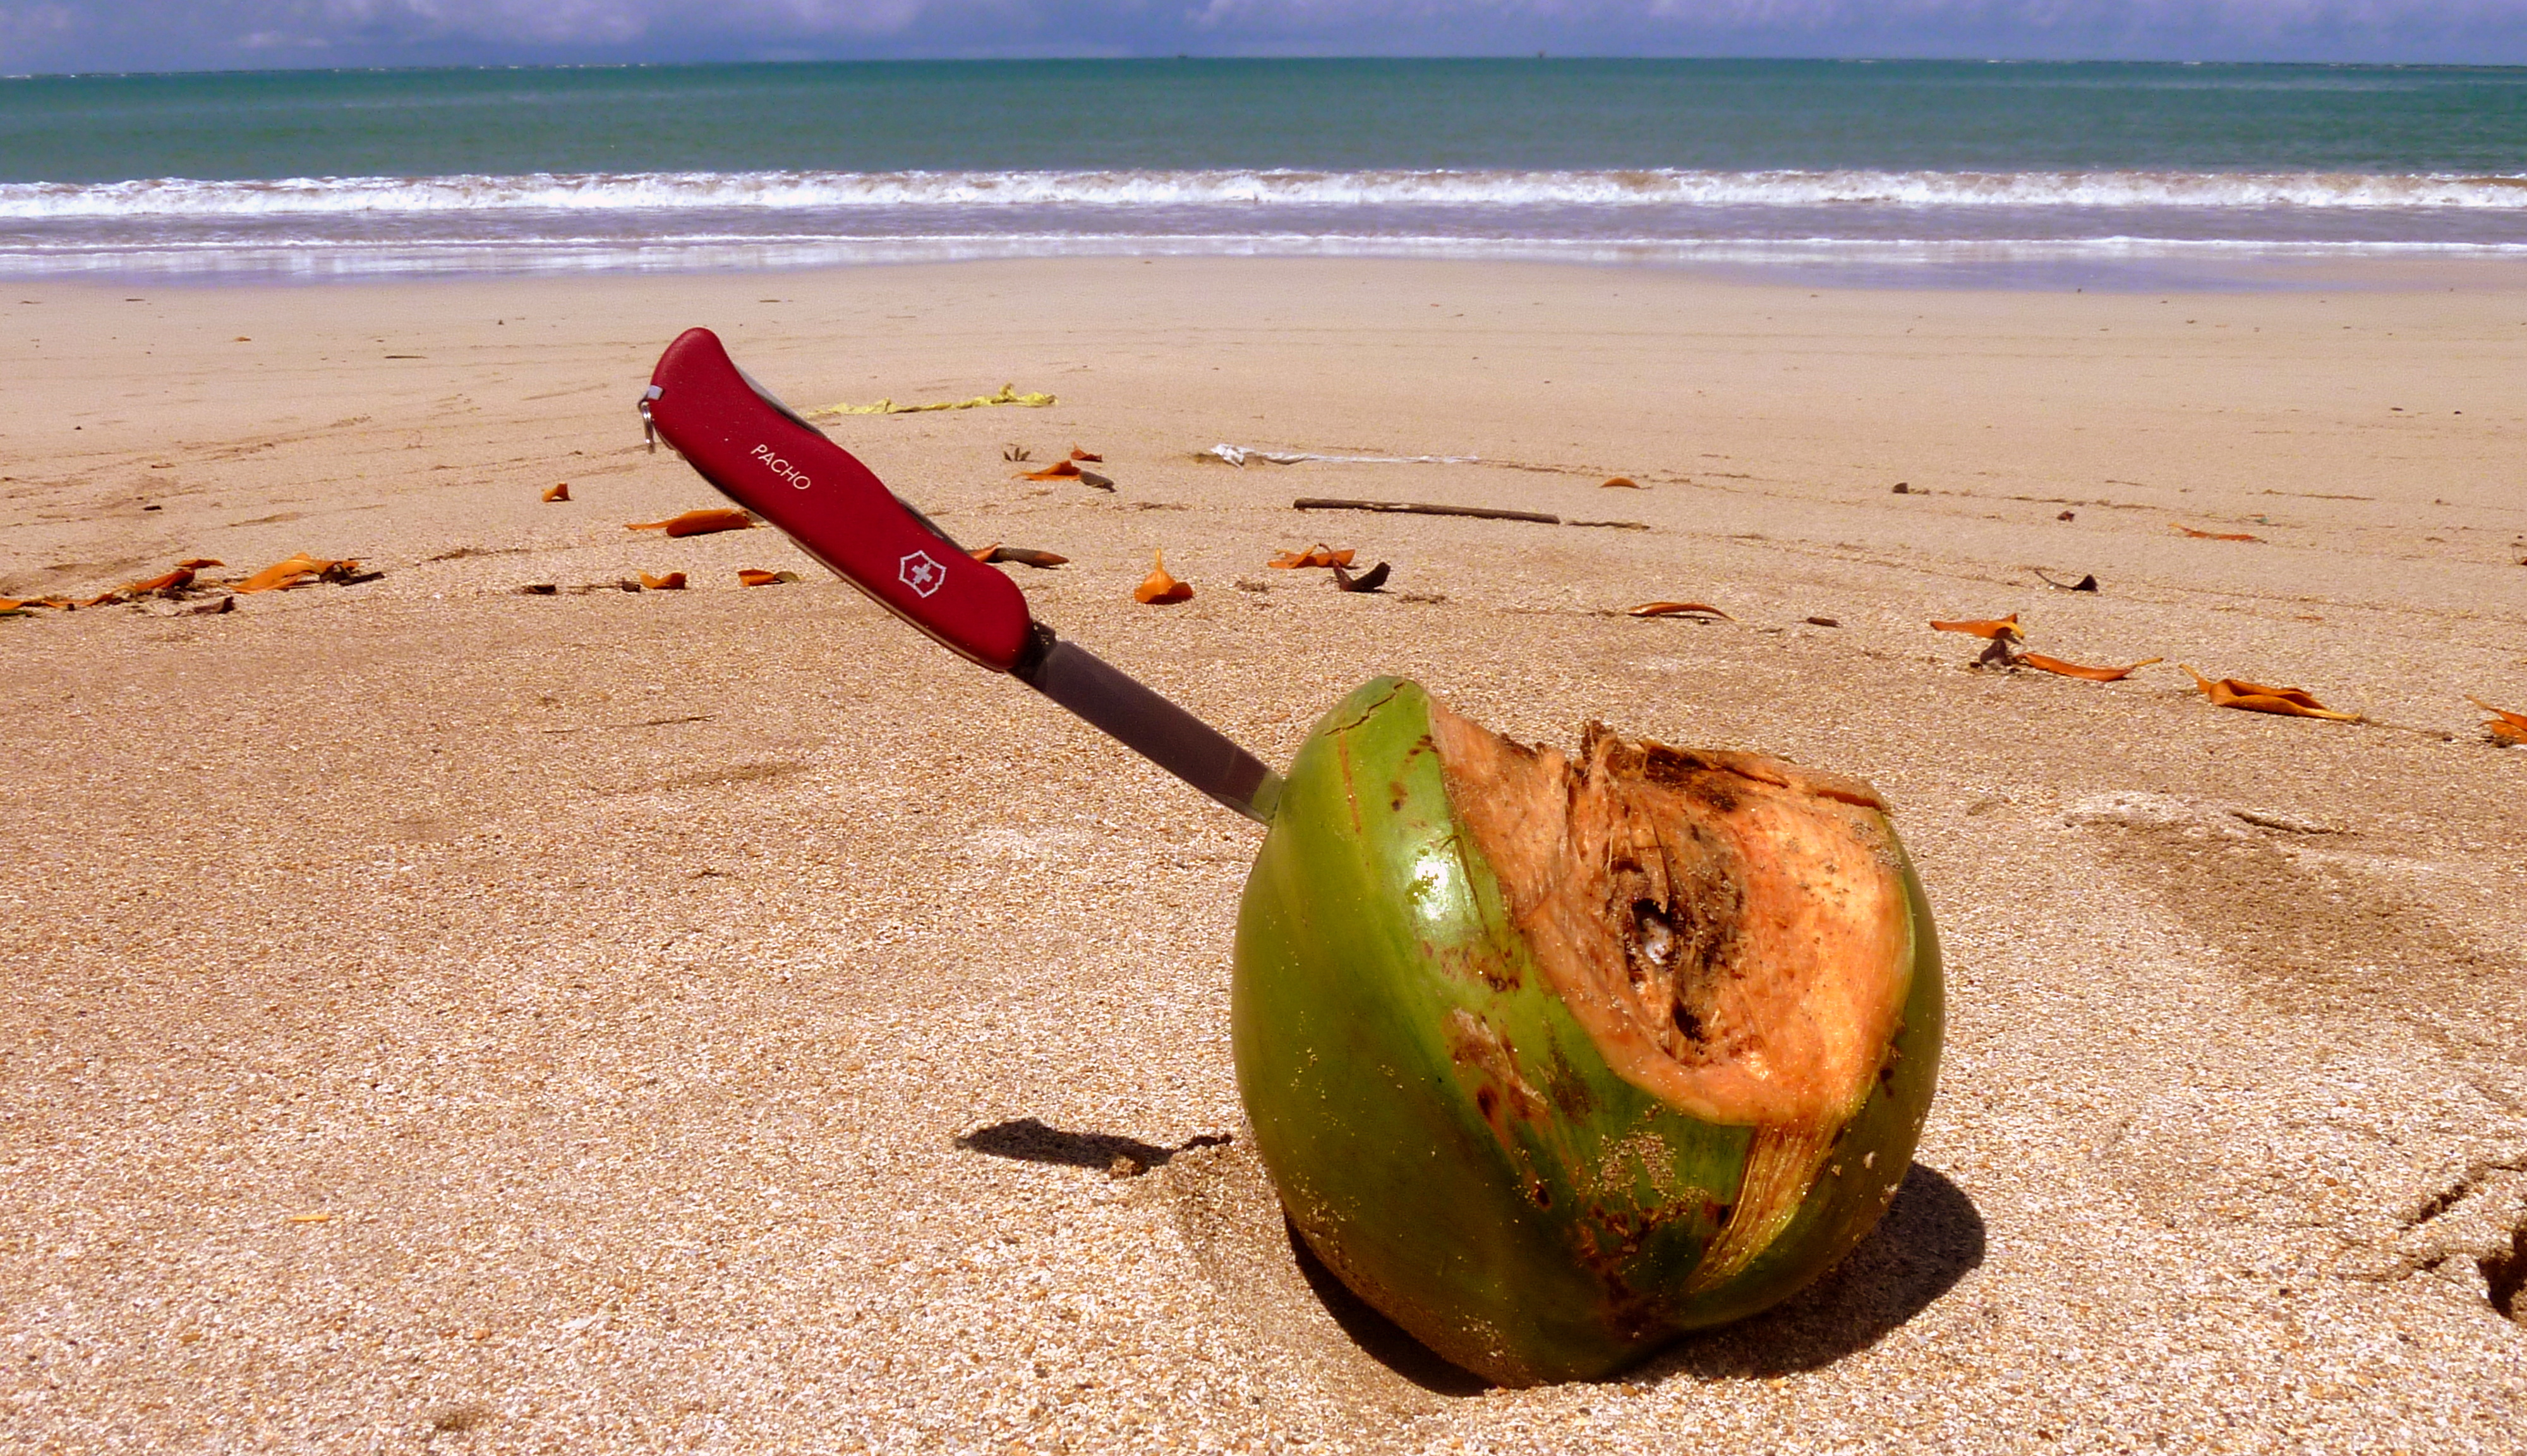
beach, sea, coast, sand, shore, body of water, coco, morro, morrodesaopaulo, navaja